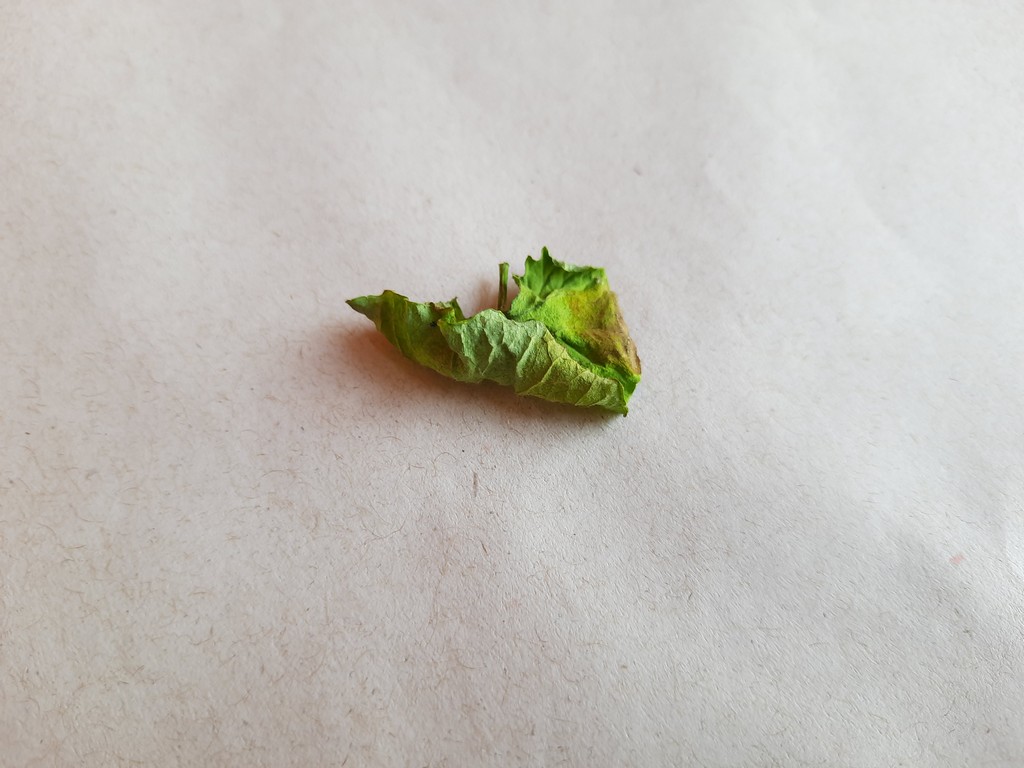
Label: Dried